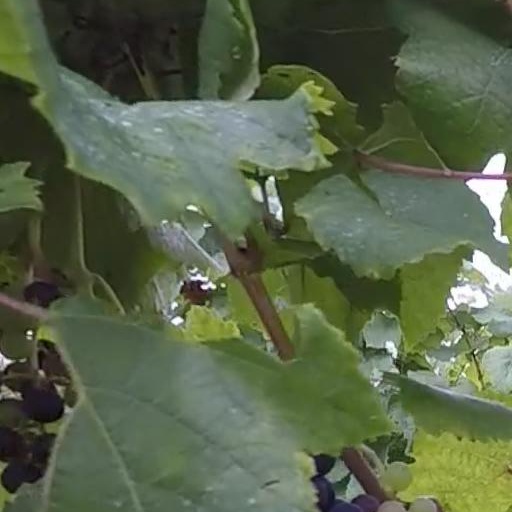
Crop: grape